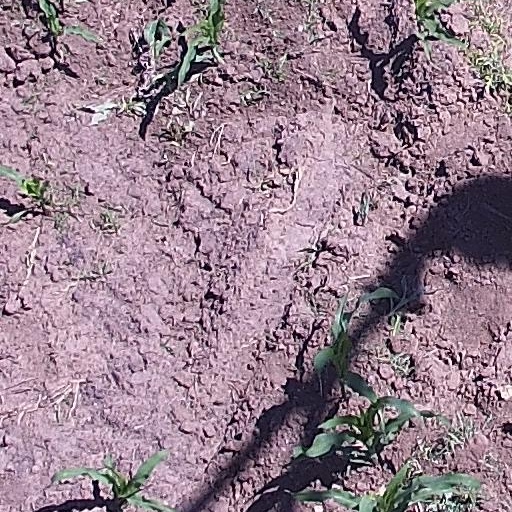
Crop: maize; corn